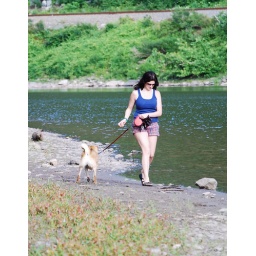
One bad thing about hanging out by a river ... dead fish